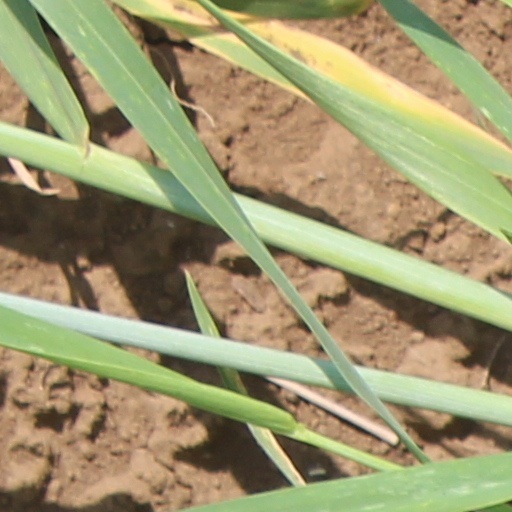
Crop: wheat